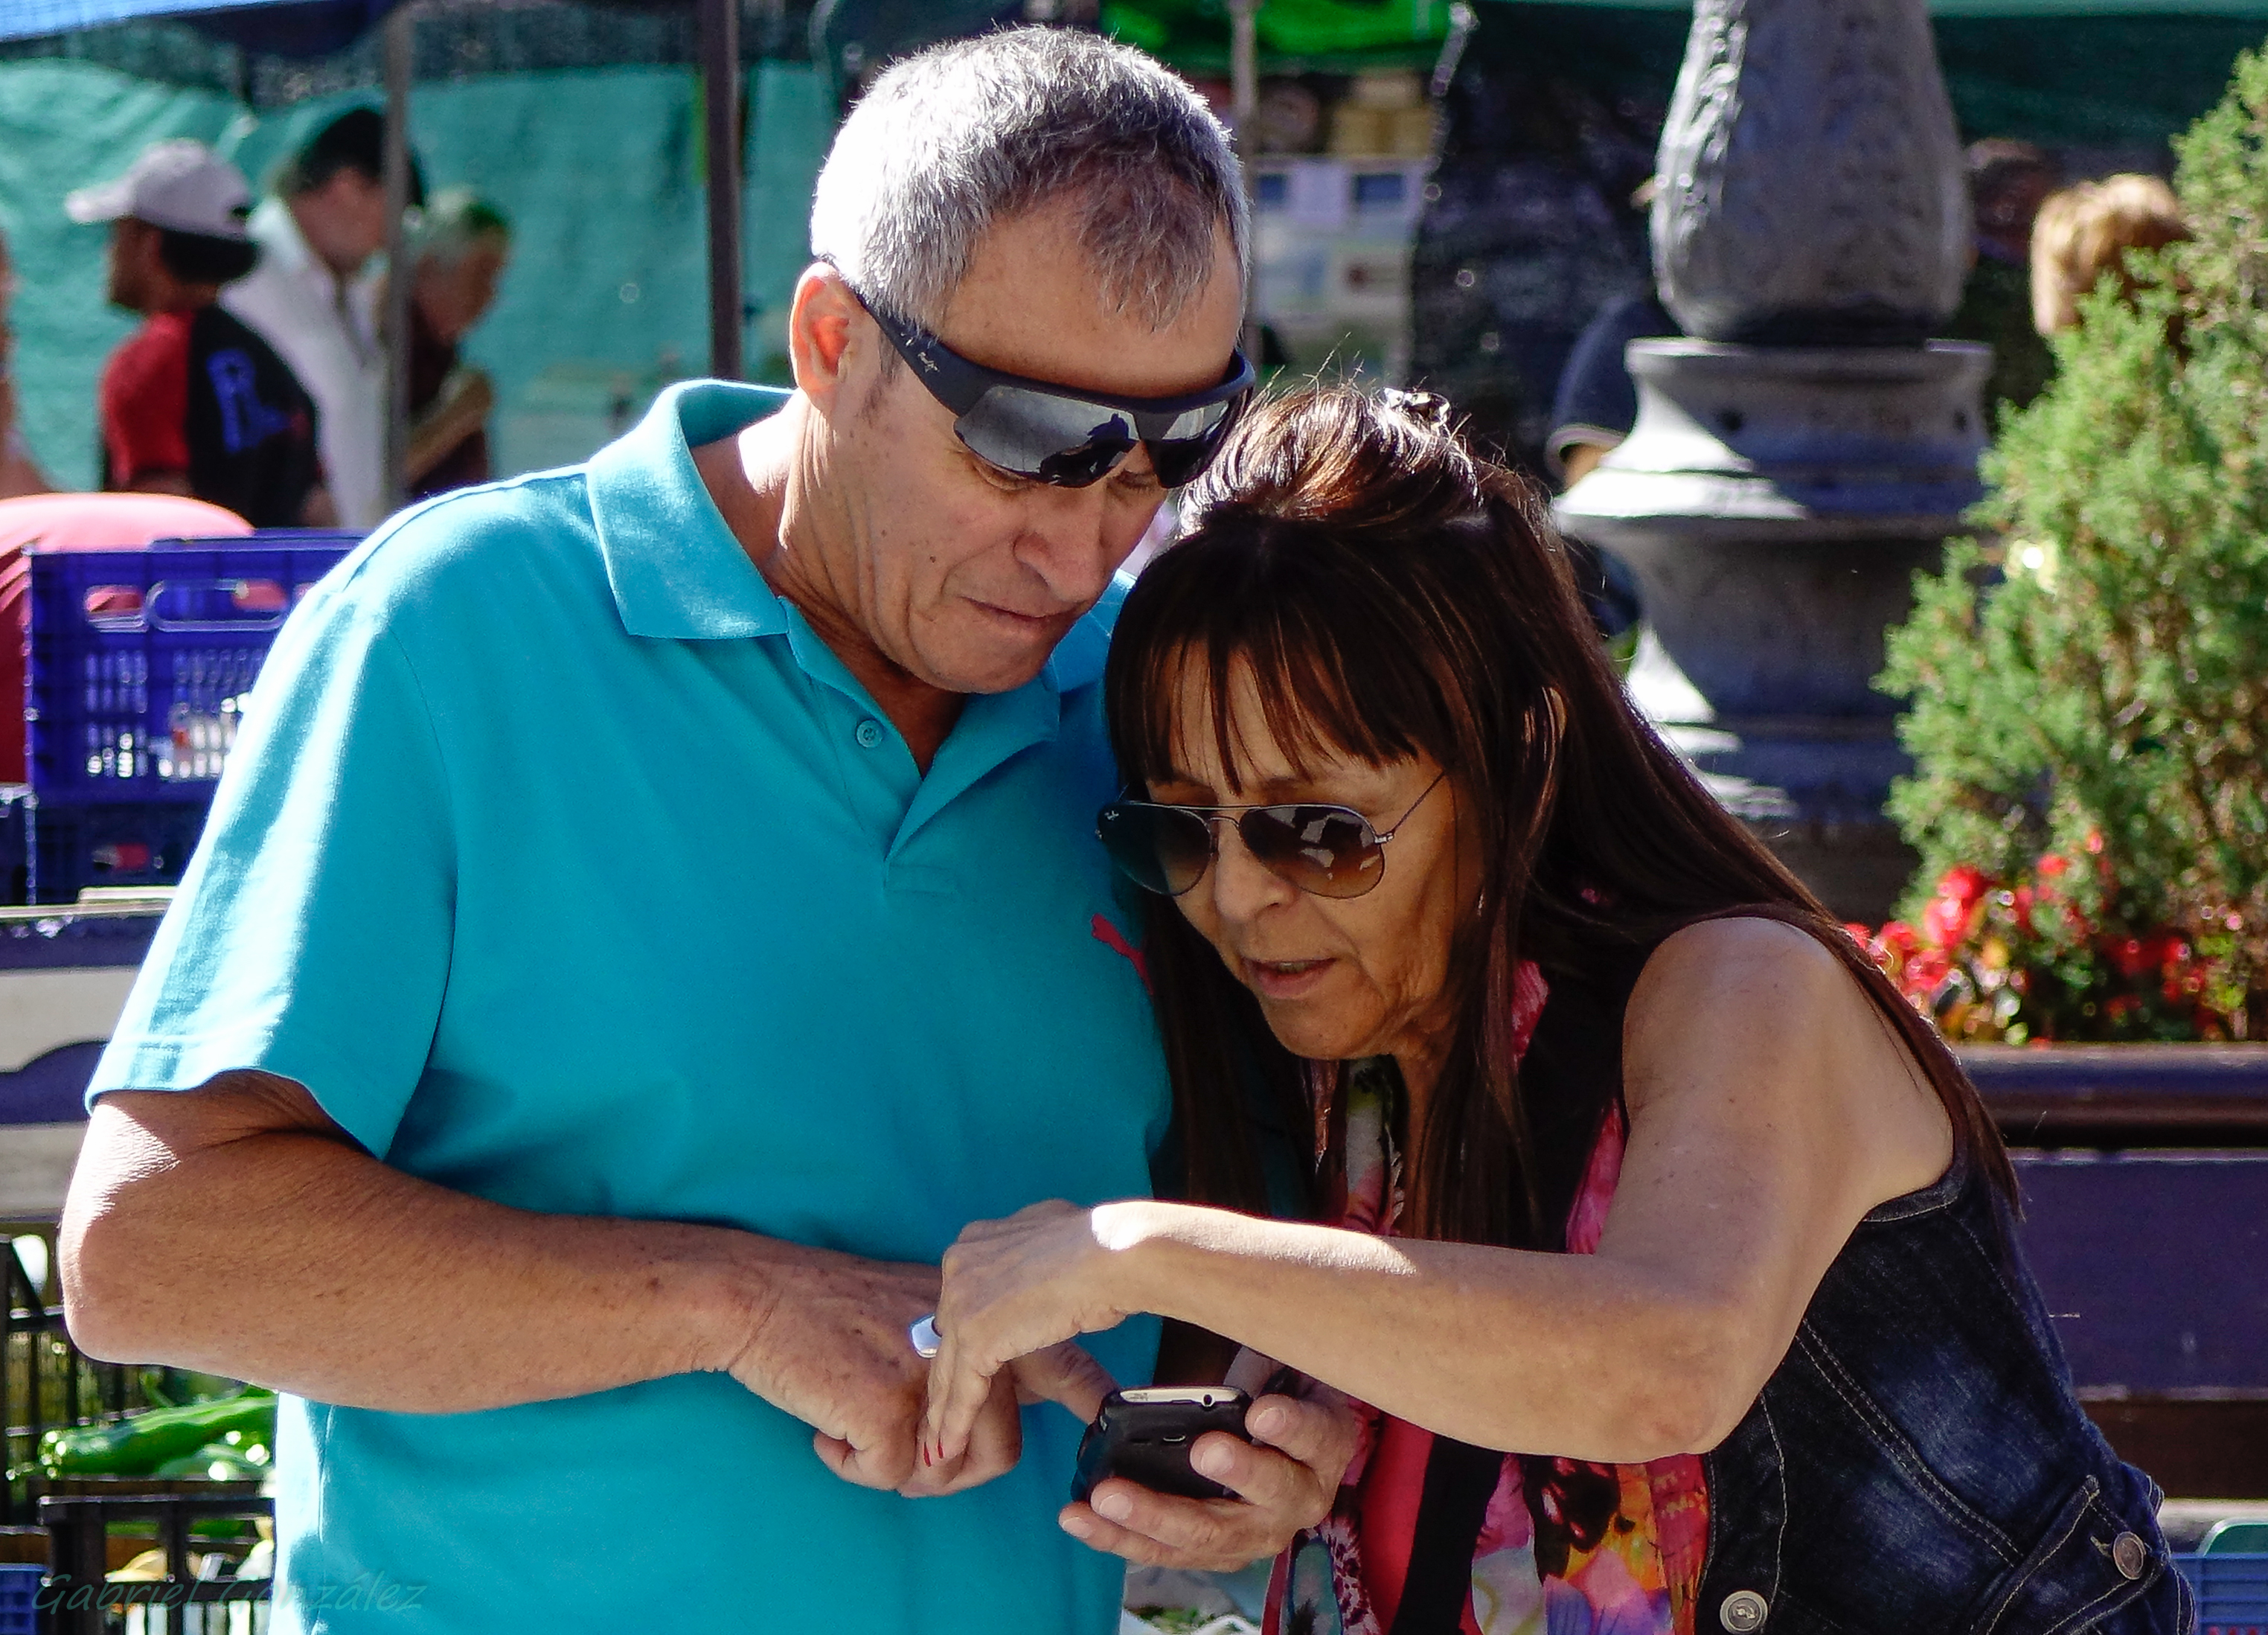
people, street, festival, calle, gente, ggl1, gaby1, sonyrx10, interaction